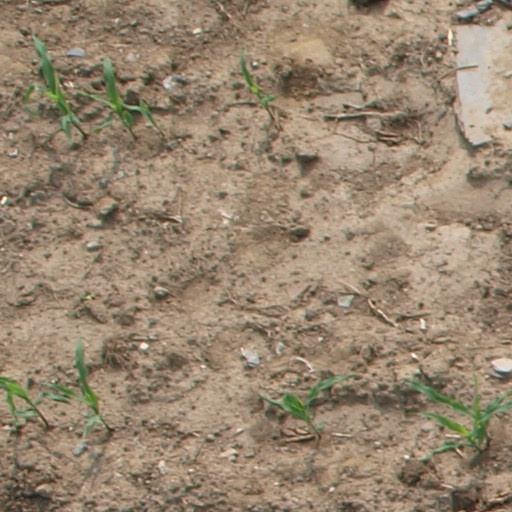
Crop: maize; corn